History of the Jews in Ireland

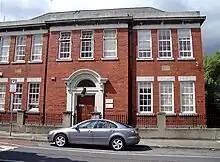
The former Jewish school in Bloomfield Avenue, Portobello, Dublin

In the wake of Russian pogroms there was increased Jewish immigration to Ireland, mostly from Eastern Europe (in particular Lithuania). By 1901, there were an estimated 3,771 Jews in Ireland, over half of them (2,200) residing in Dublin. By 1904, the total Jewish population was an estimated 4,800 people. New synagogues and schools were established to cater to the immigrants, many of whom established shops and other businesses. Many of the subsequent generations became prominent in business, academic, political, and sporting circles.